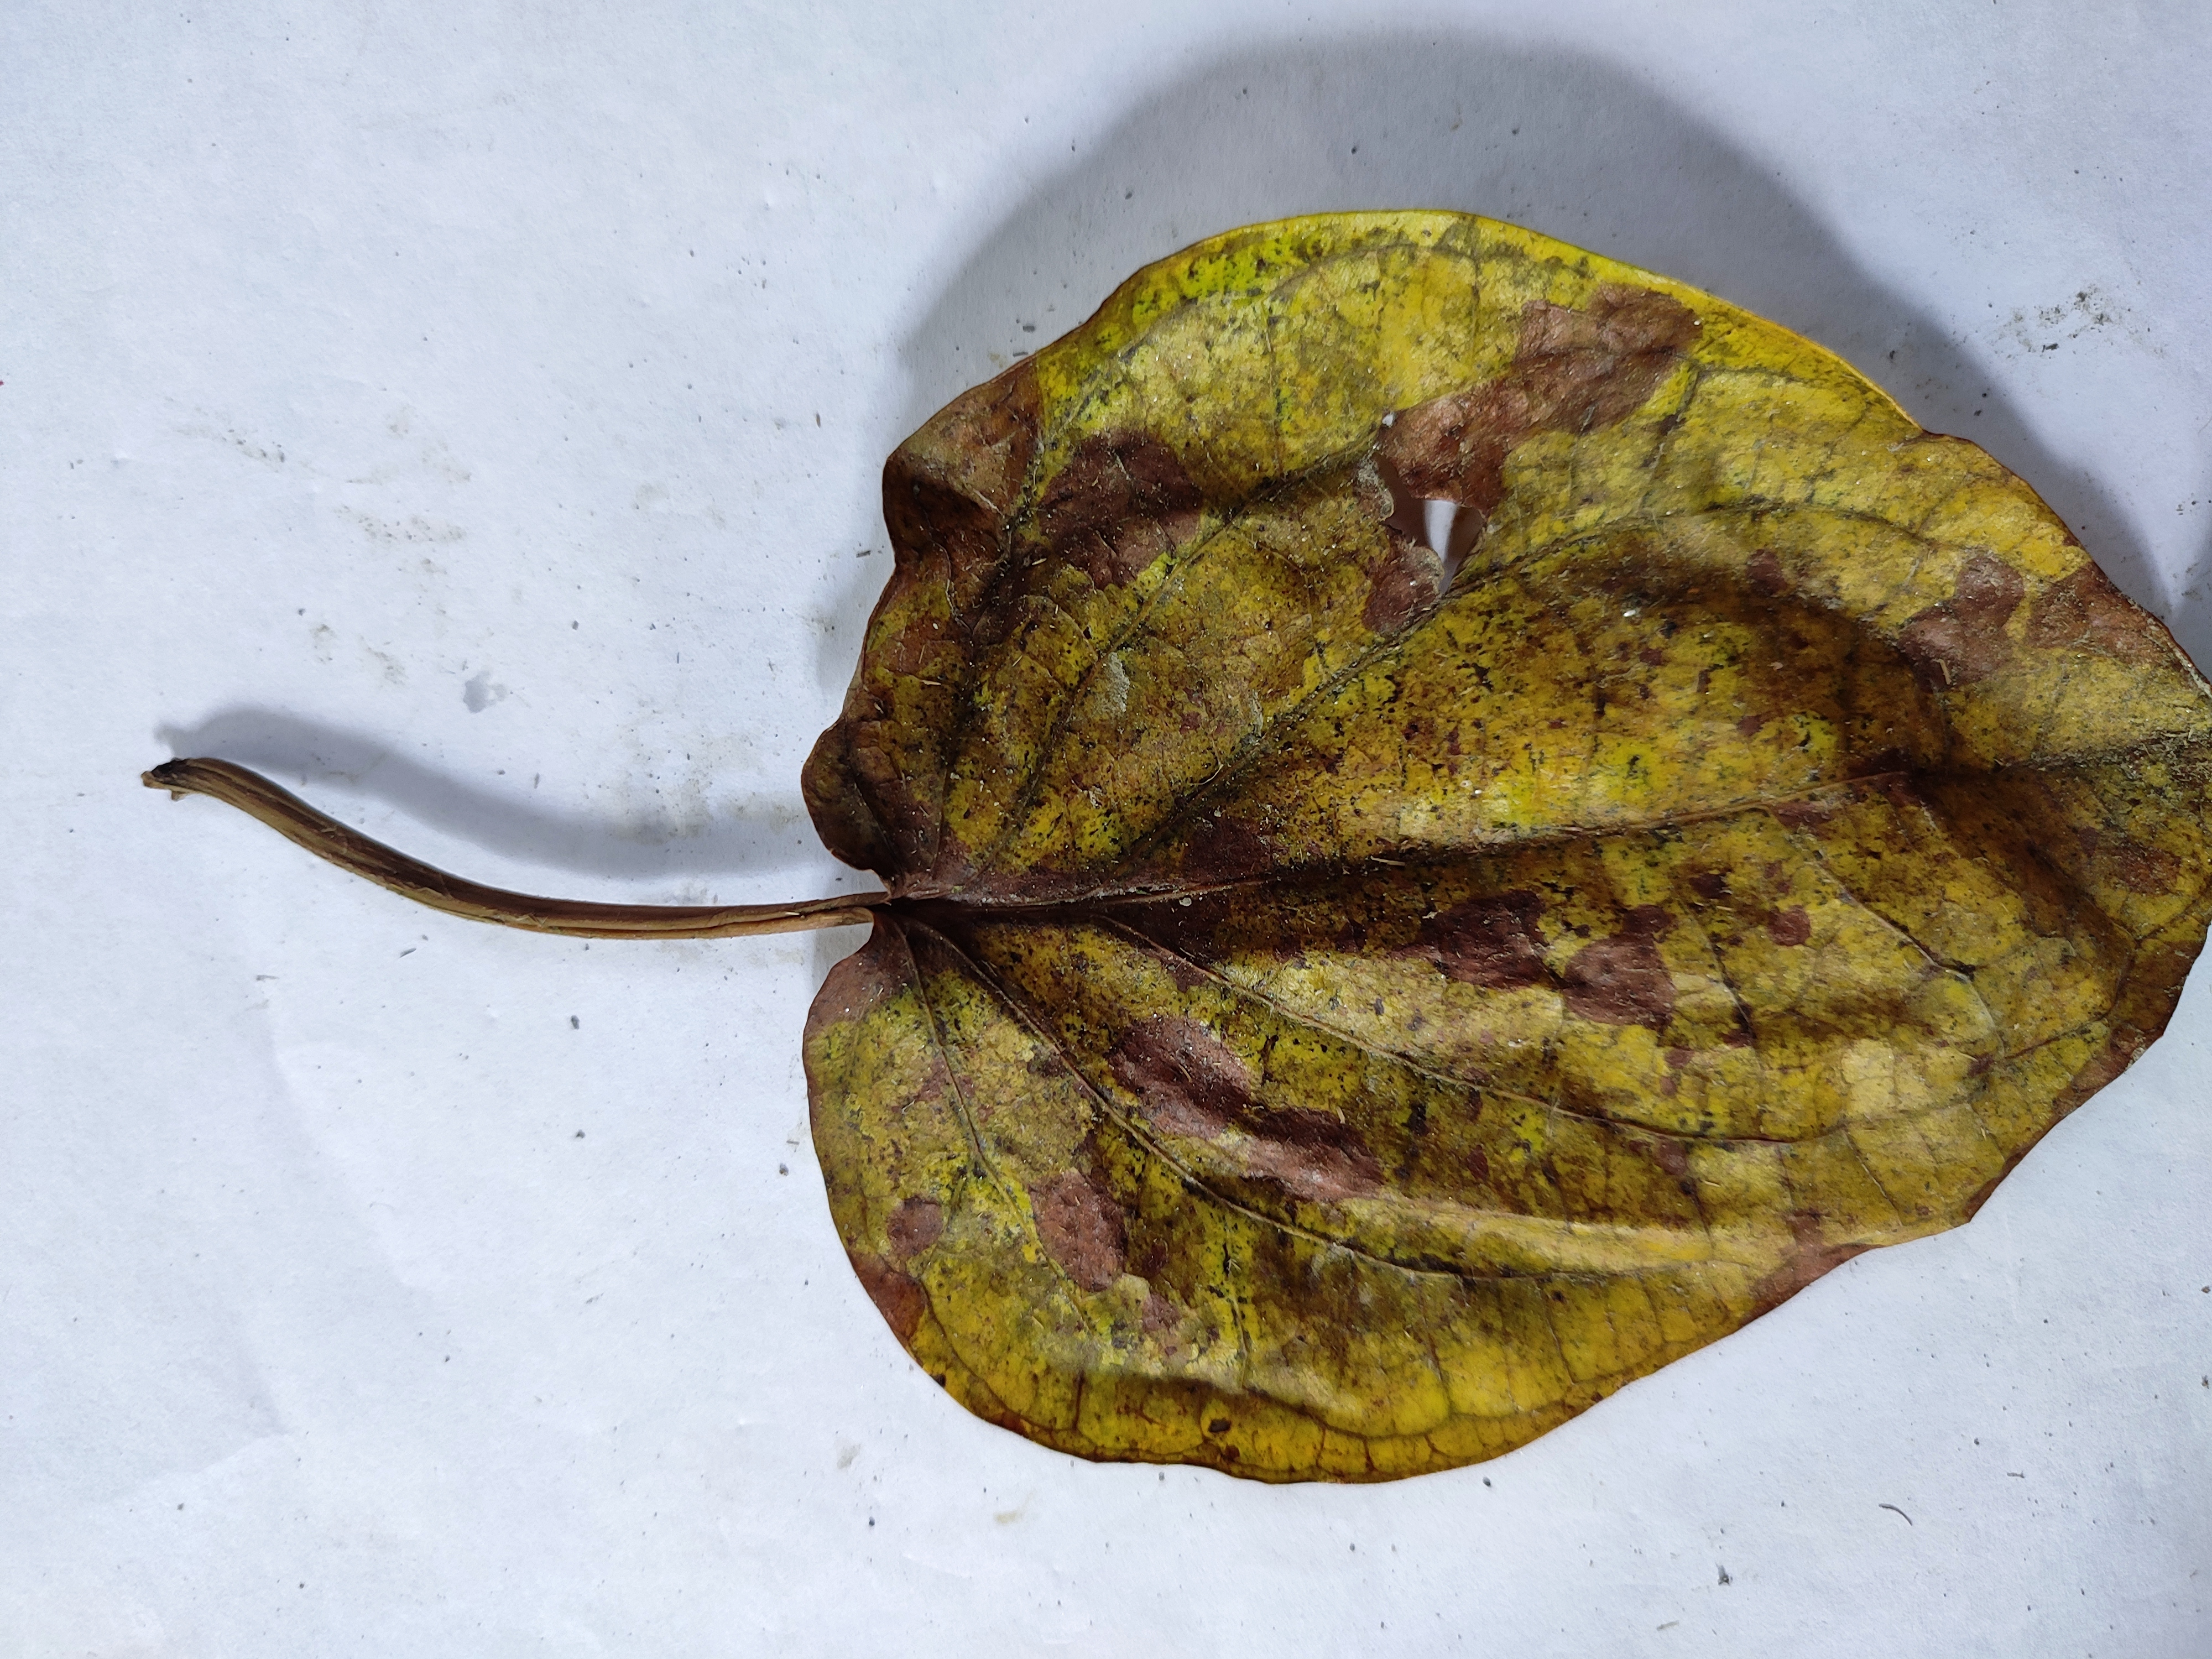
Label: Dried_Leaf